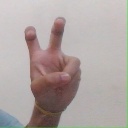
अक्षर: ई